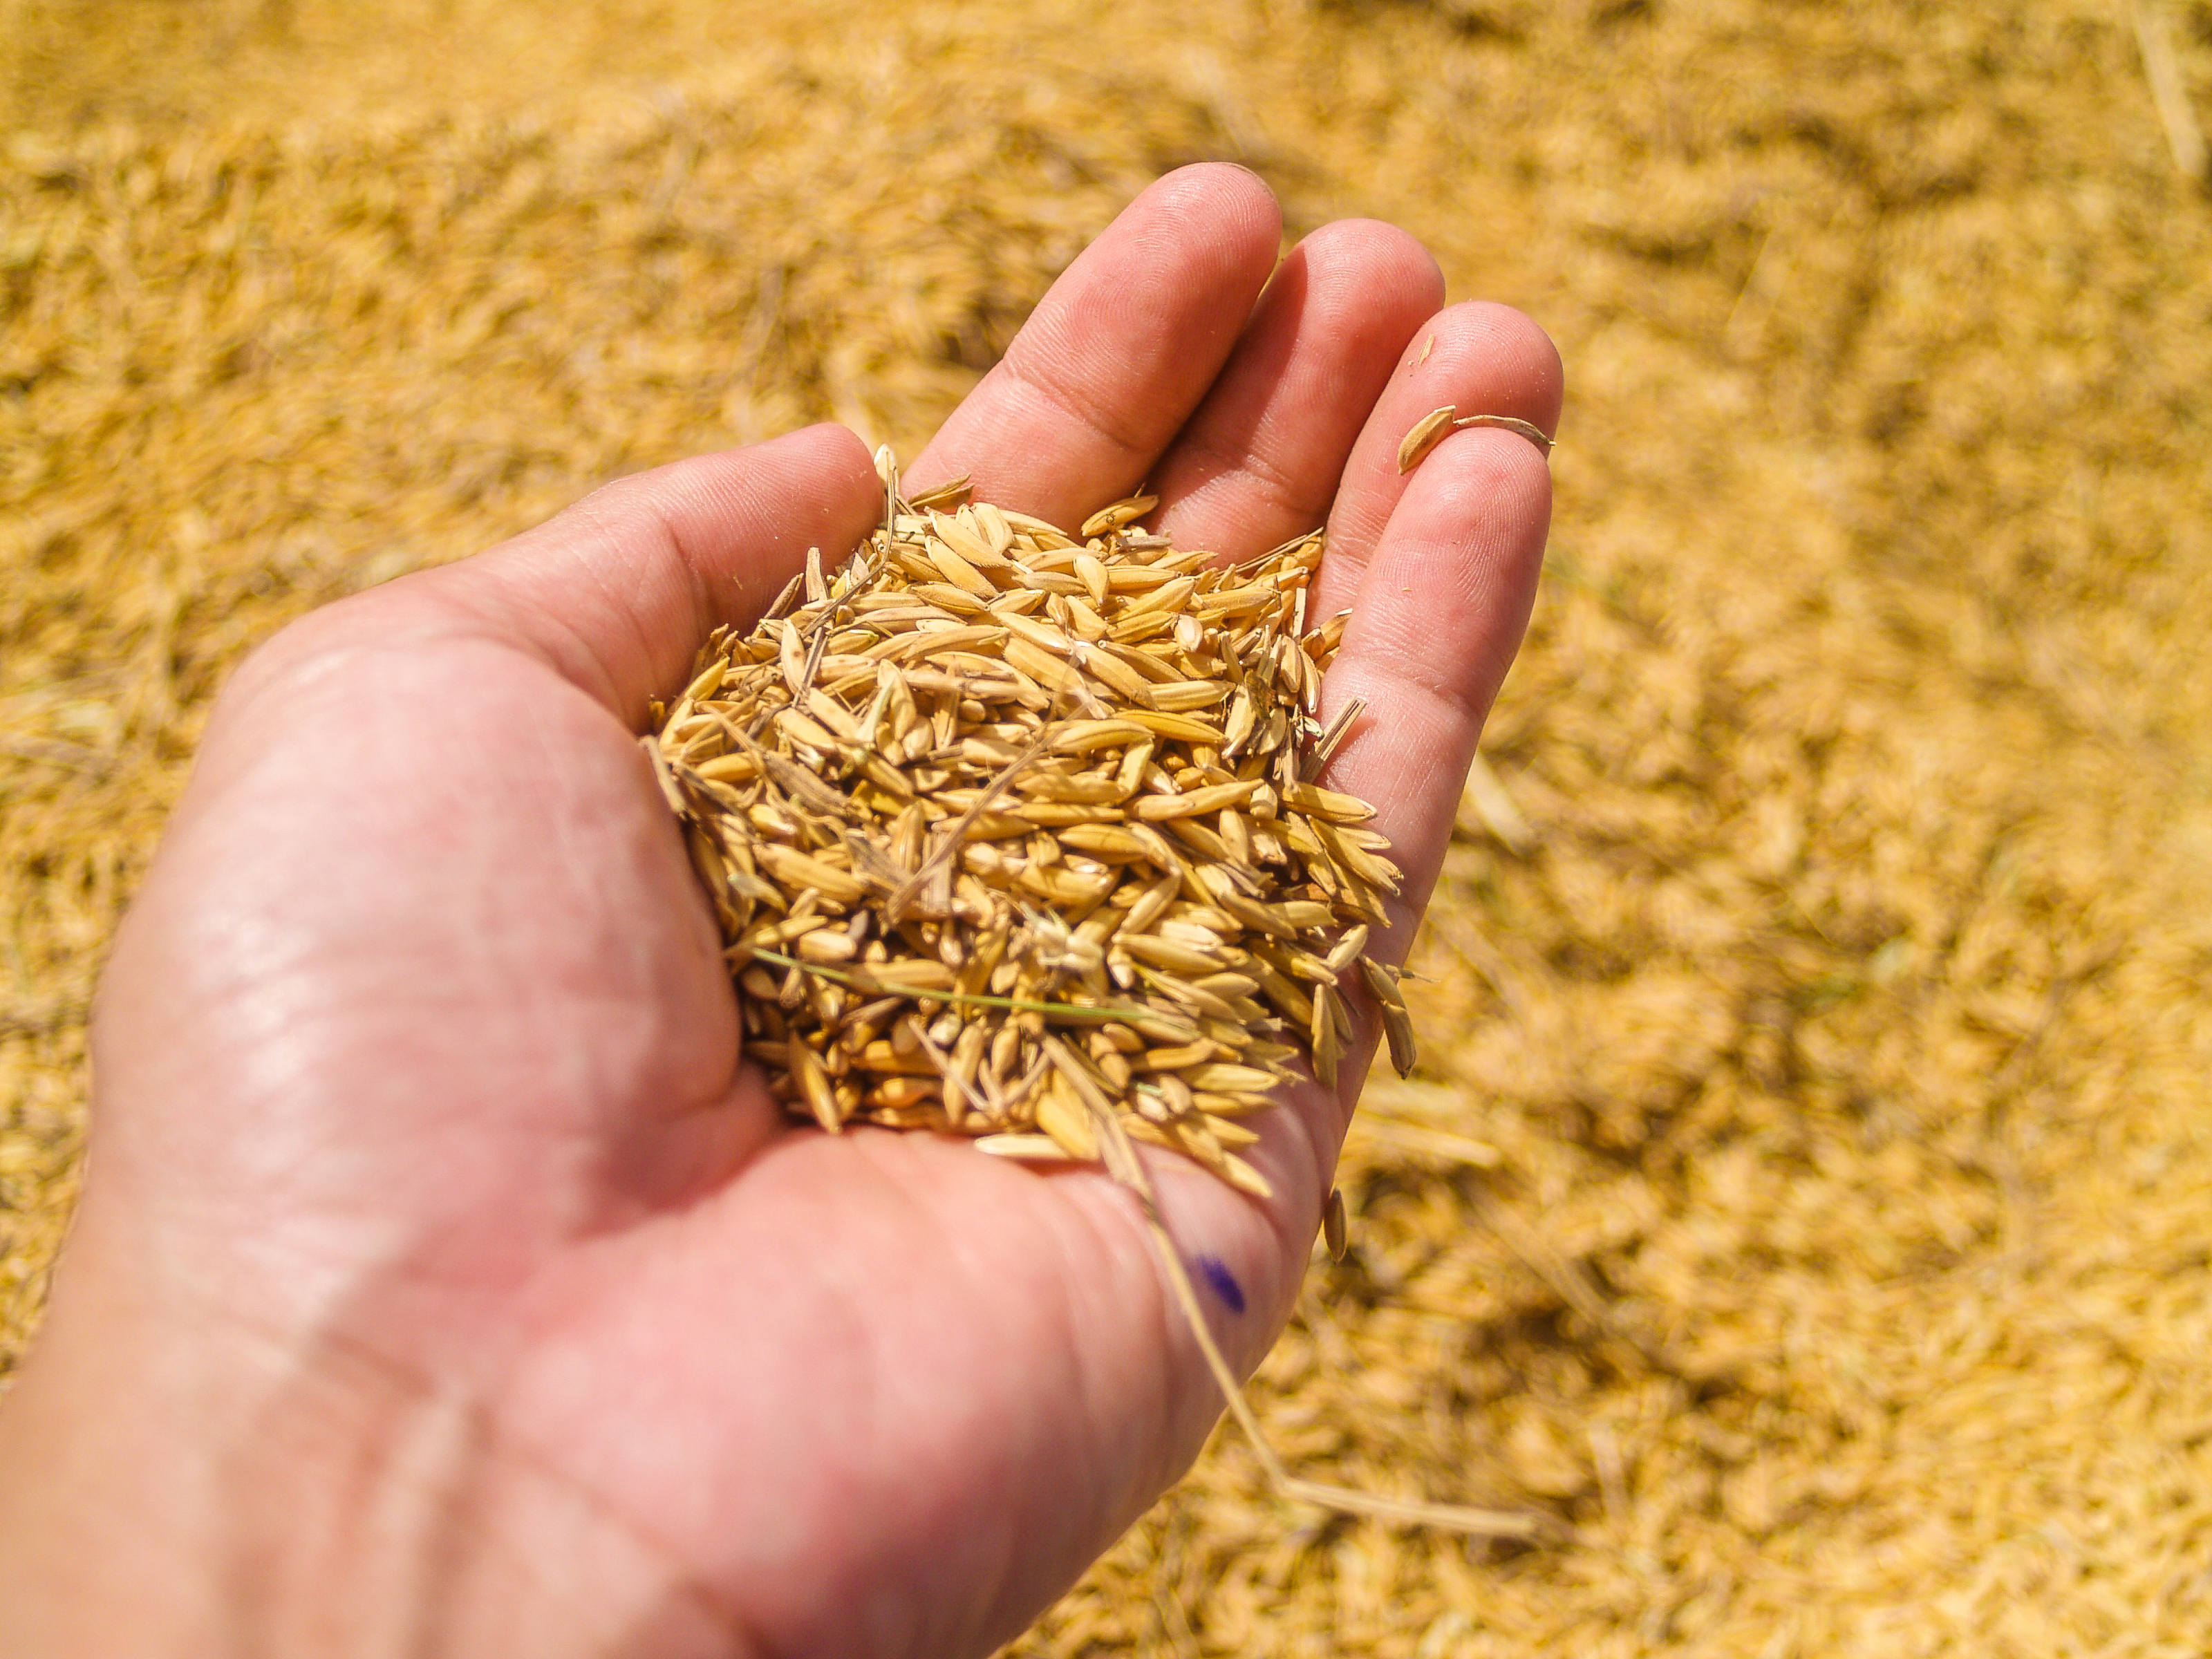
seed, farm, harvest, farmer, agriculture, grain, hand, nature, rice, asian, field, thai, thailand, paddy, yellow, asia, holding, crop, green, female, woman, cereal, agricultural, dry, brown, raw, background, jasmine, diet, food grain, straw, grass family, mixture, cereal germ, commodity, whole grain, oat, ingredient, husk, spice